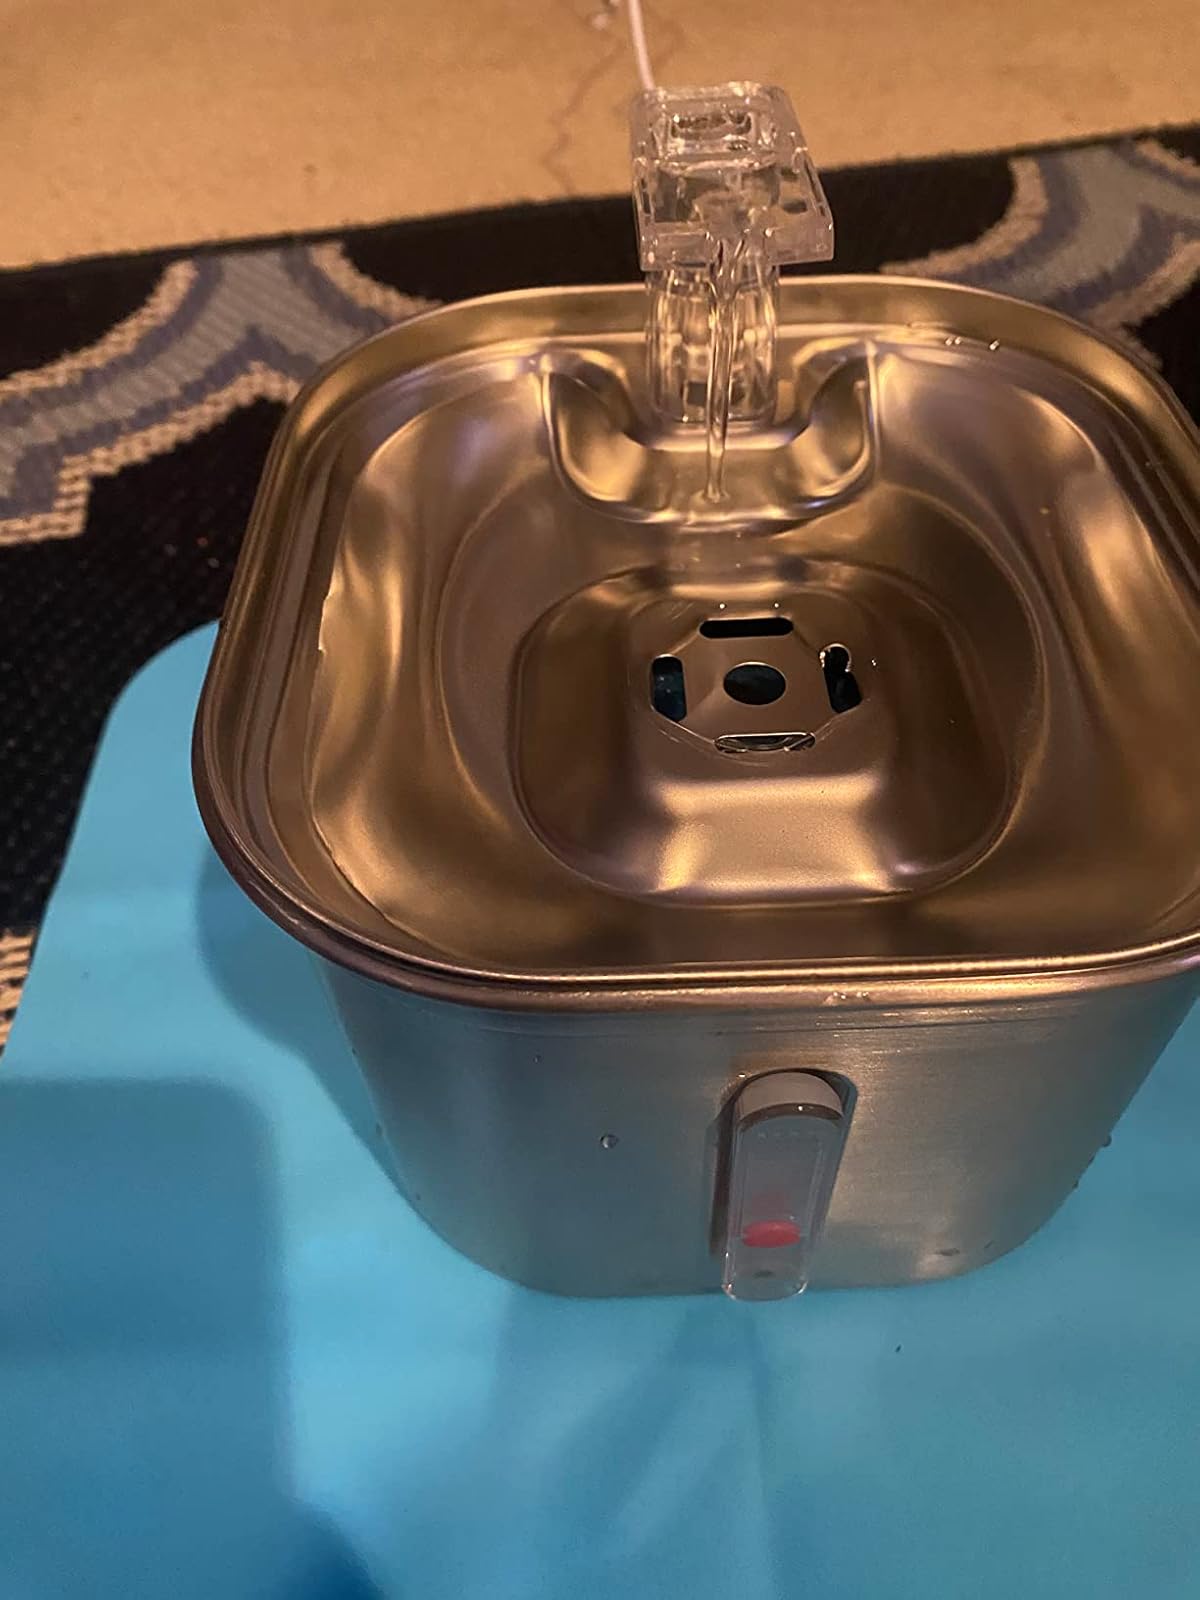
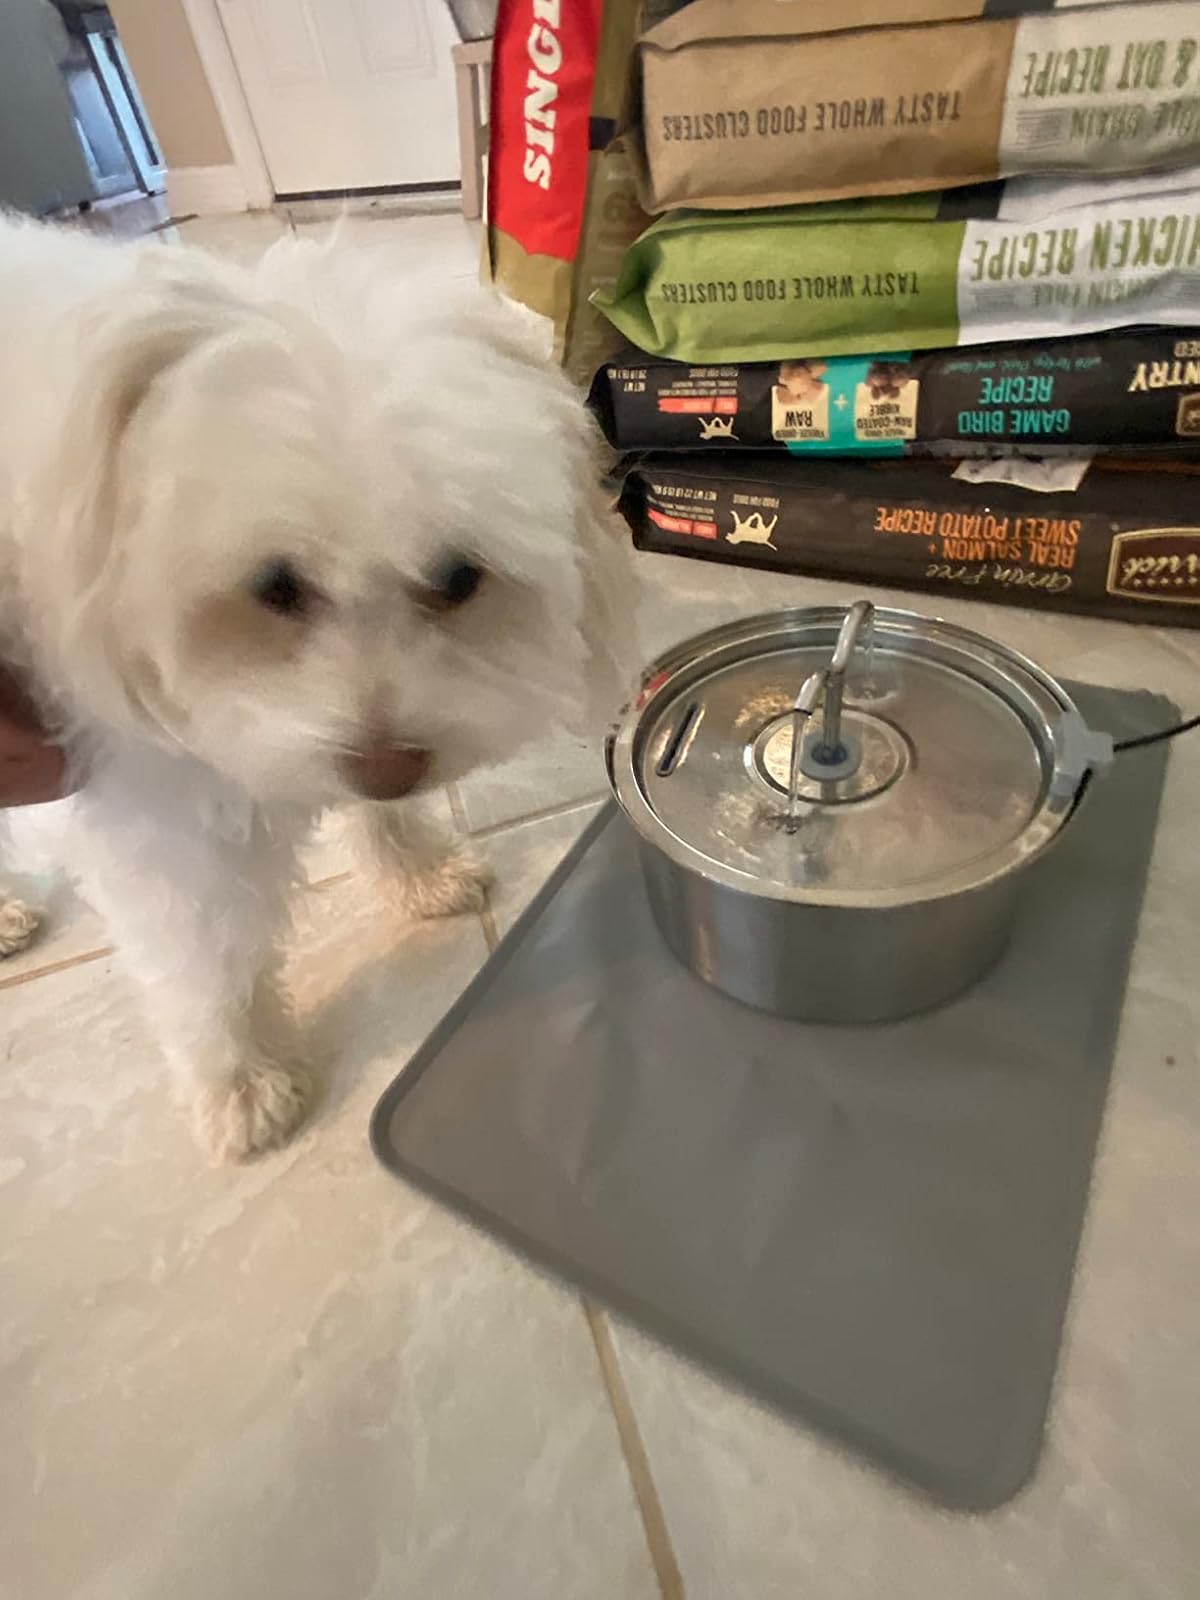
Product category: items_bowl
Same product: no